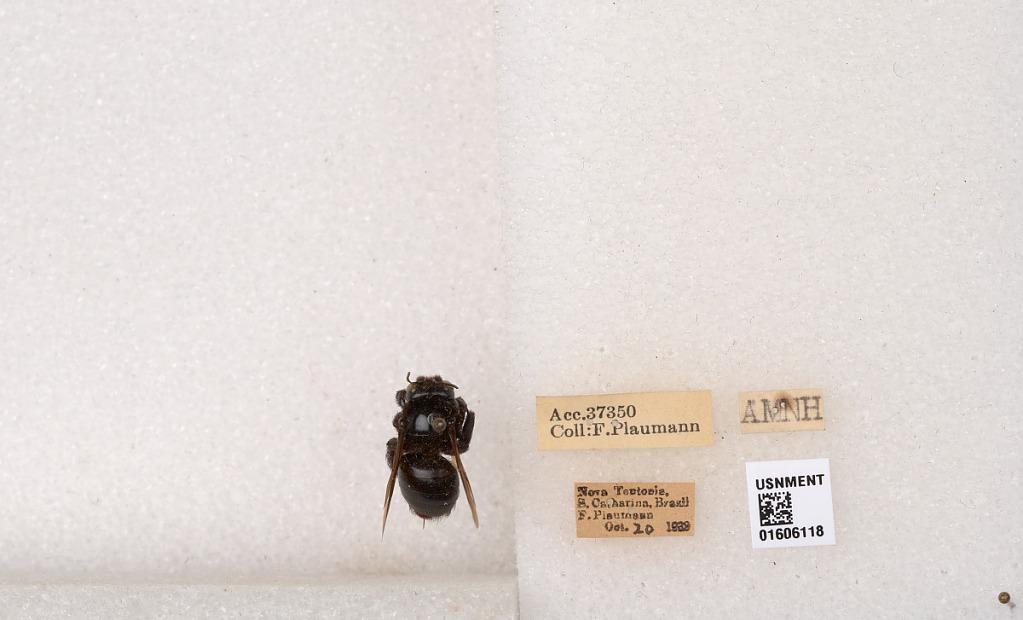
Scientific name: Xylocopa (Schonnherria) bambusae Schrottky
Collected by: F. Plaumann
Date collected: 1939-10-20
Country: Brazil
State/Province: Santa Catarina
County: Seara
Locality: Nova Teutonia